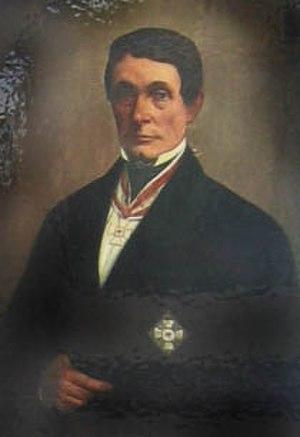
Parc à Bad Oeynhausen, arrondissement de Minden-Lübbecke, Rhénanie-du-Nord-Westphalie, Allemagne. العربية